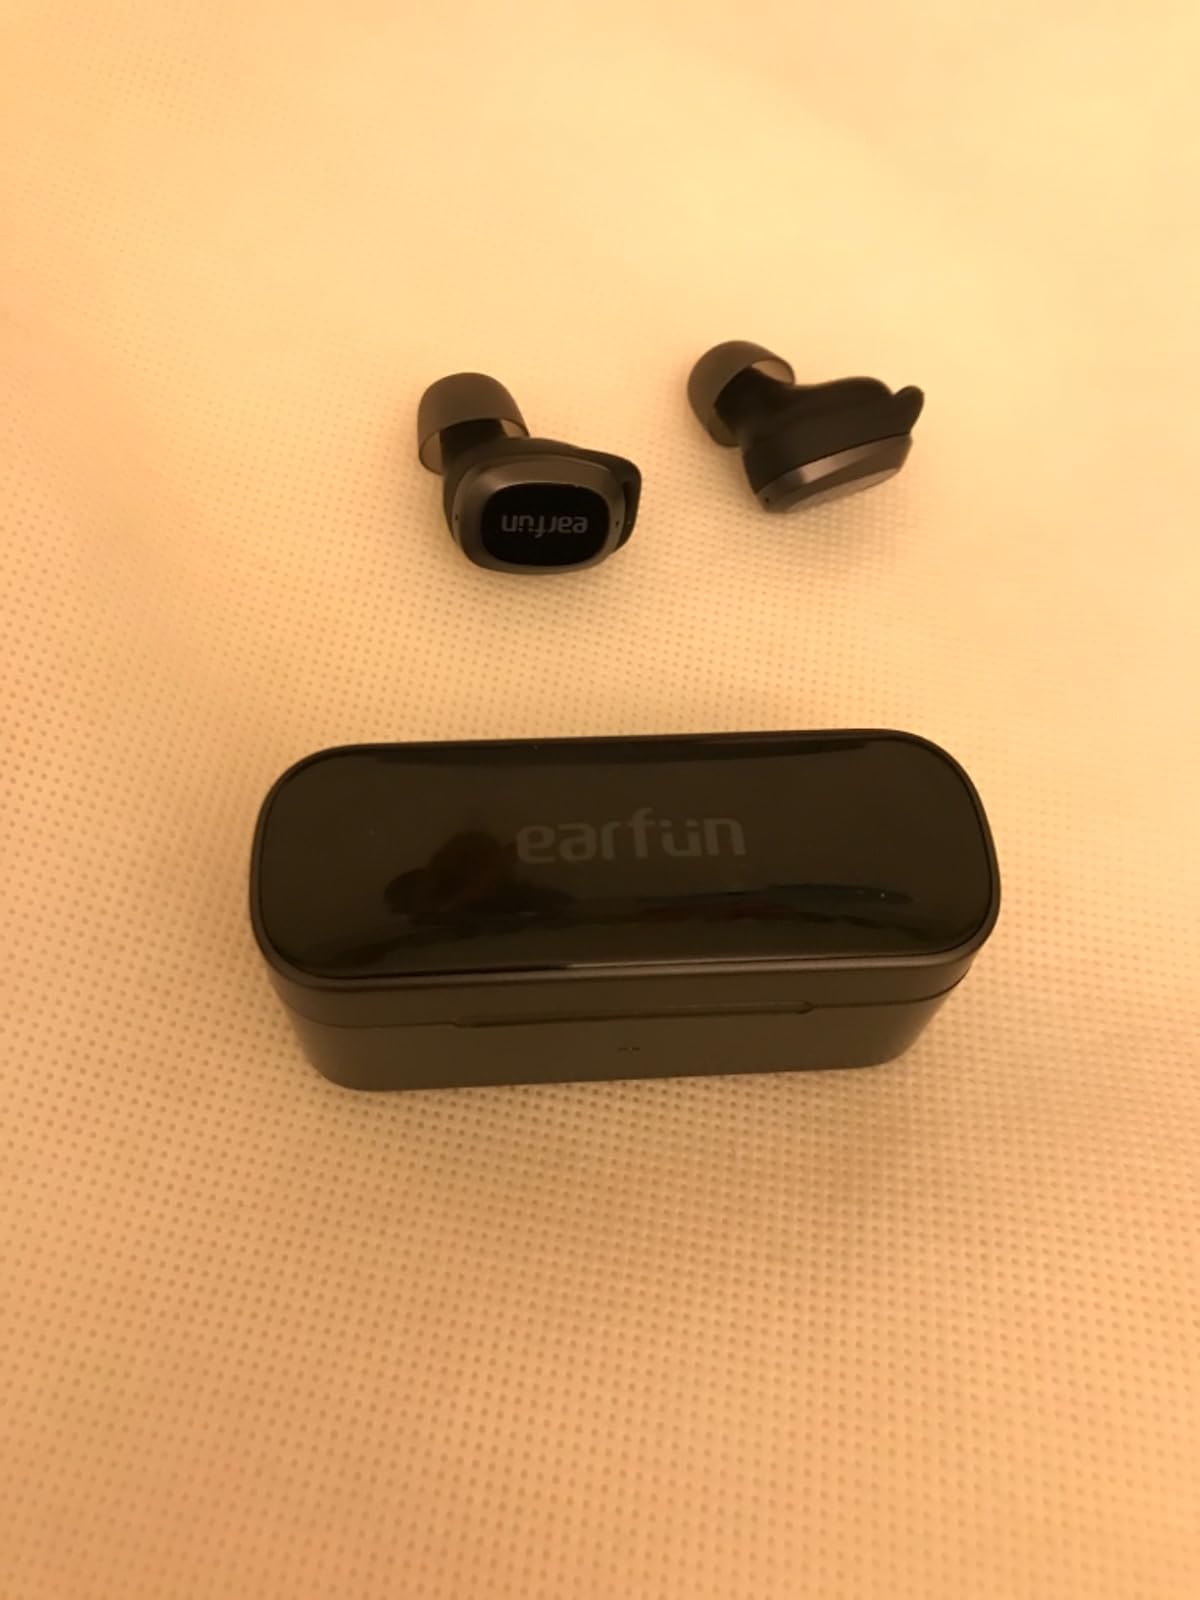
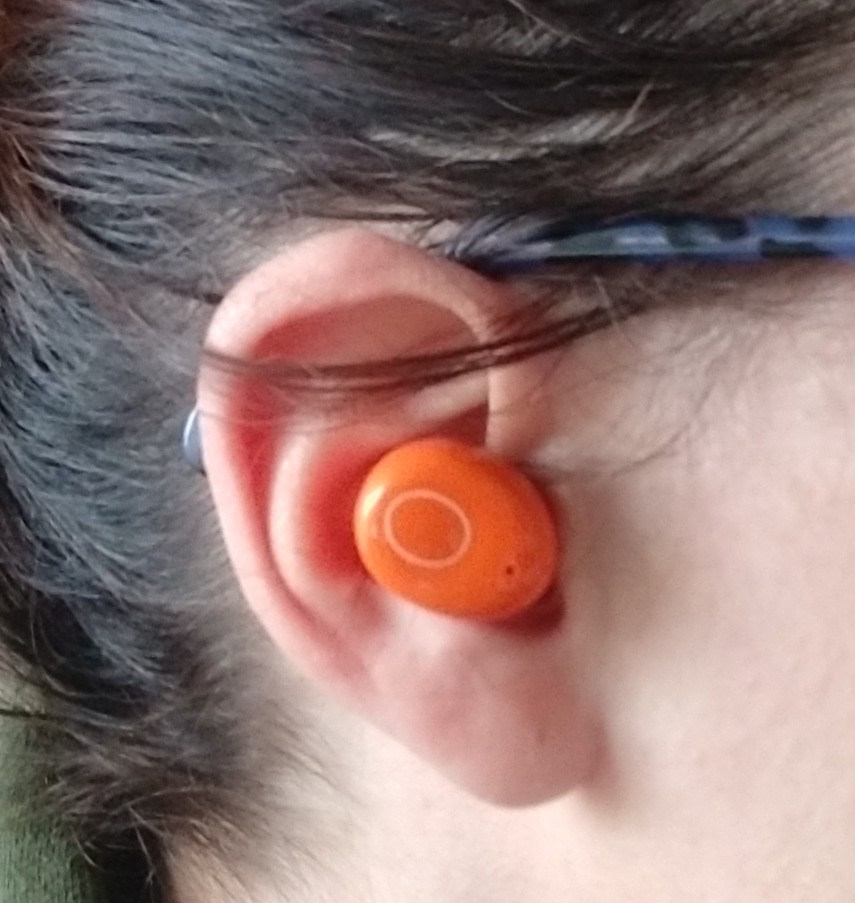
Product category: earbuds
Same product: no